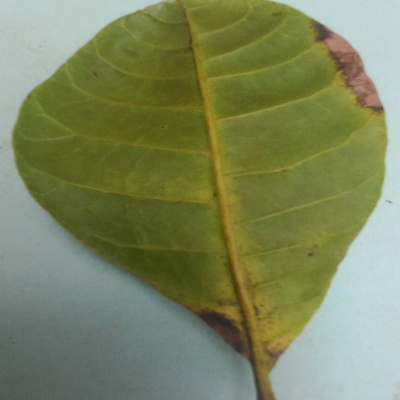
Crop: Cashew
Condition: anthracnose